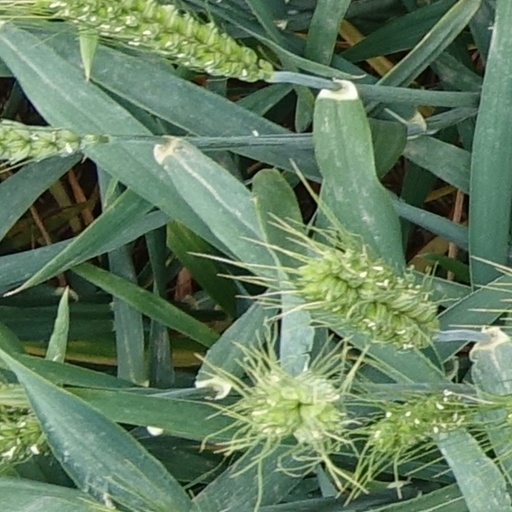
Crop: wheat